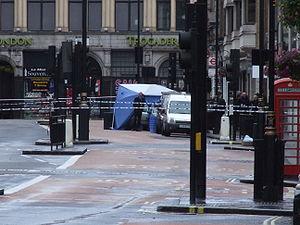
Deux voitures piégées ont été découvertes à Londres dans la nuit du 29 juin 2007. Elles étaient garées dans Haymarket et Cockspur Street, dans West End, au centre de la ville. Cet évènement, avec celui contre l'aéroport international de Glasgow le jour suivant ont poussé les autorités britanniques à décréter l'état d'alerte maximum en Grande-Bretagne.